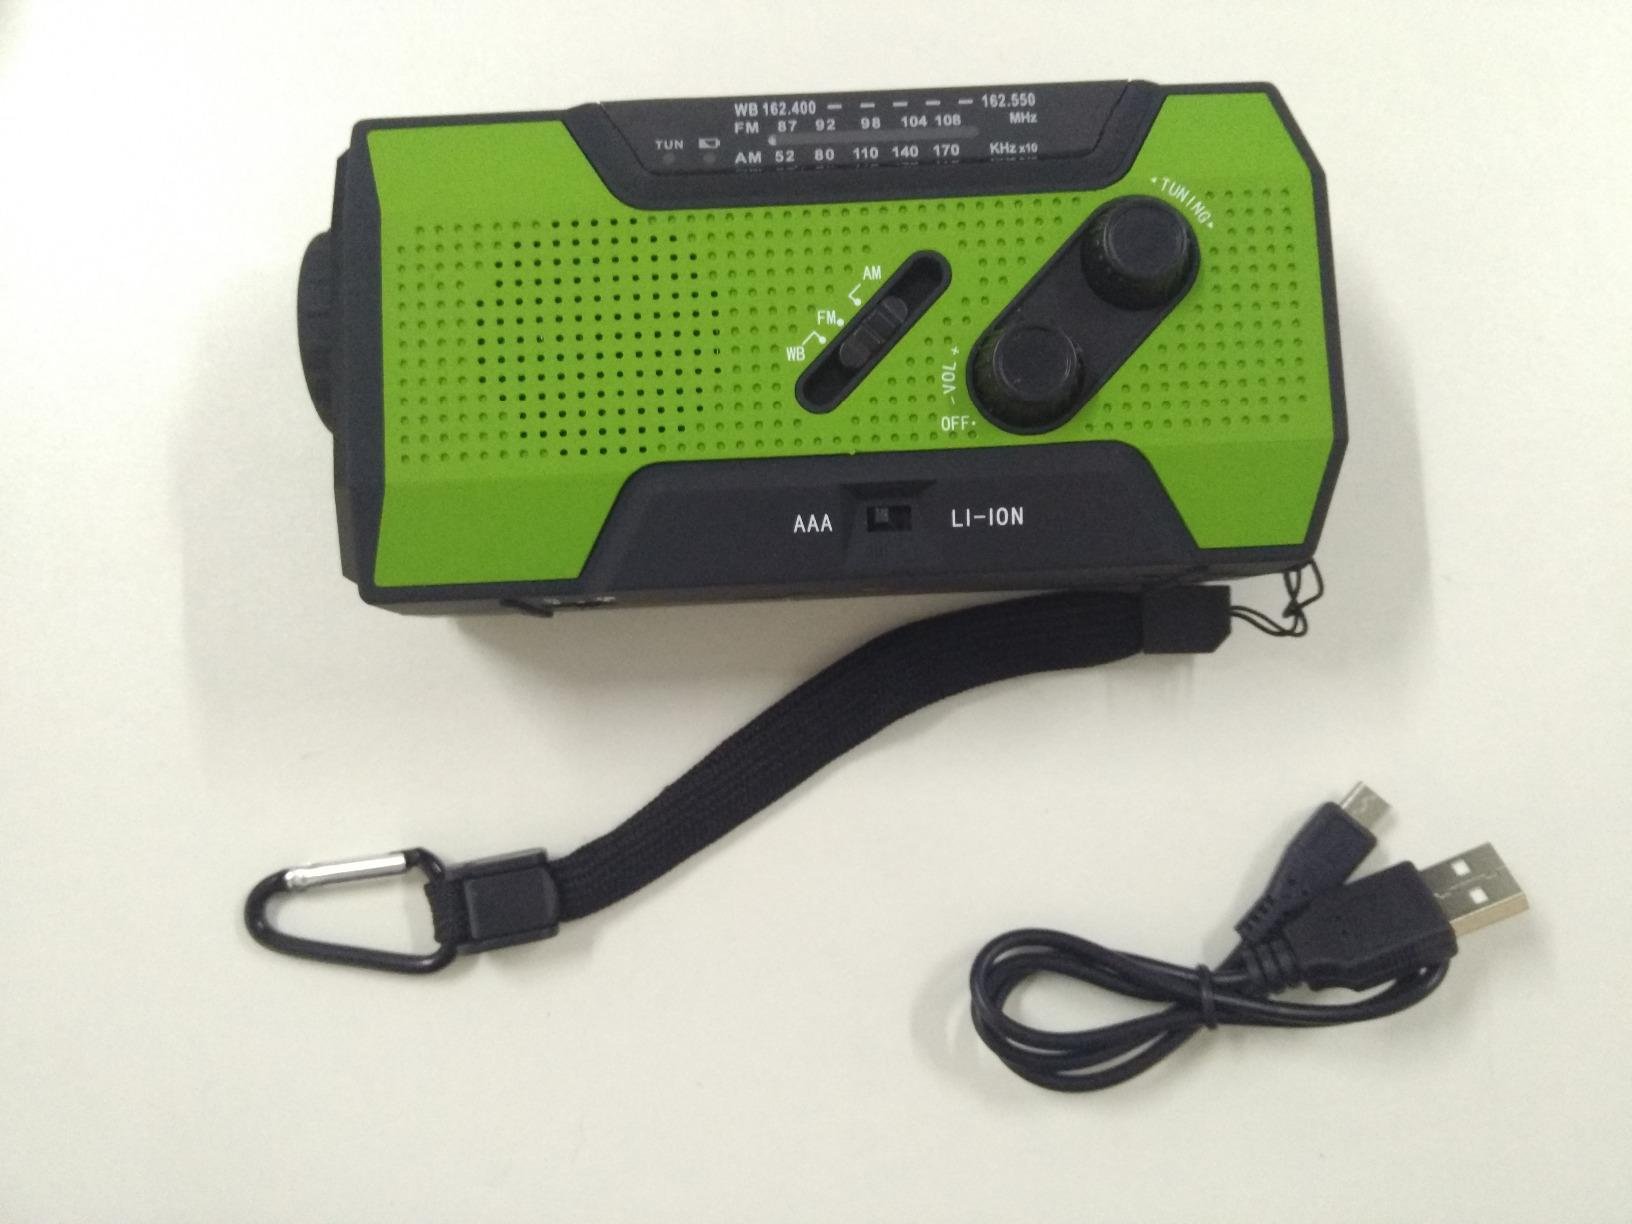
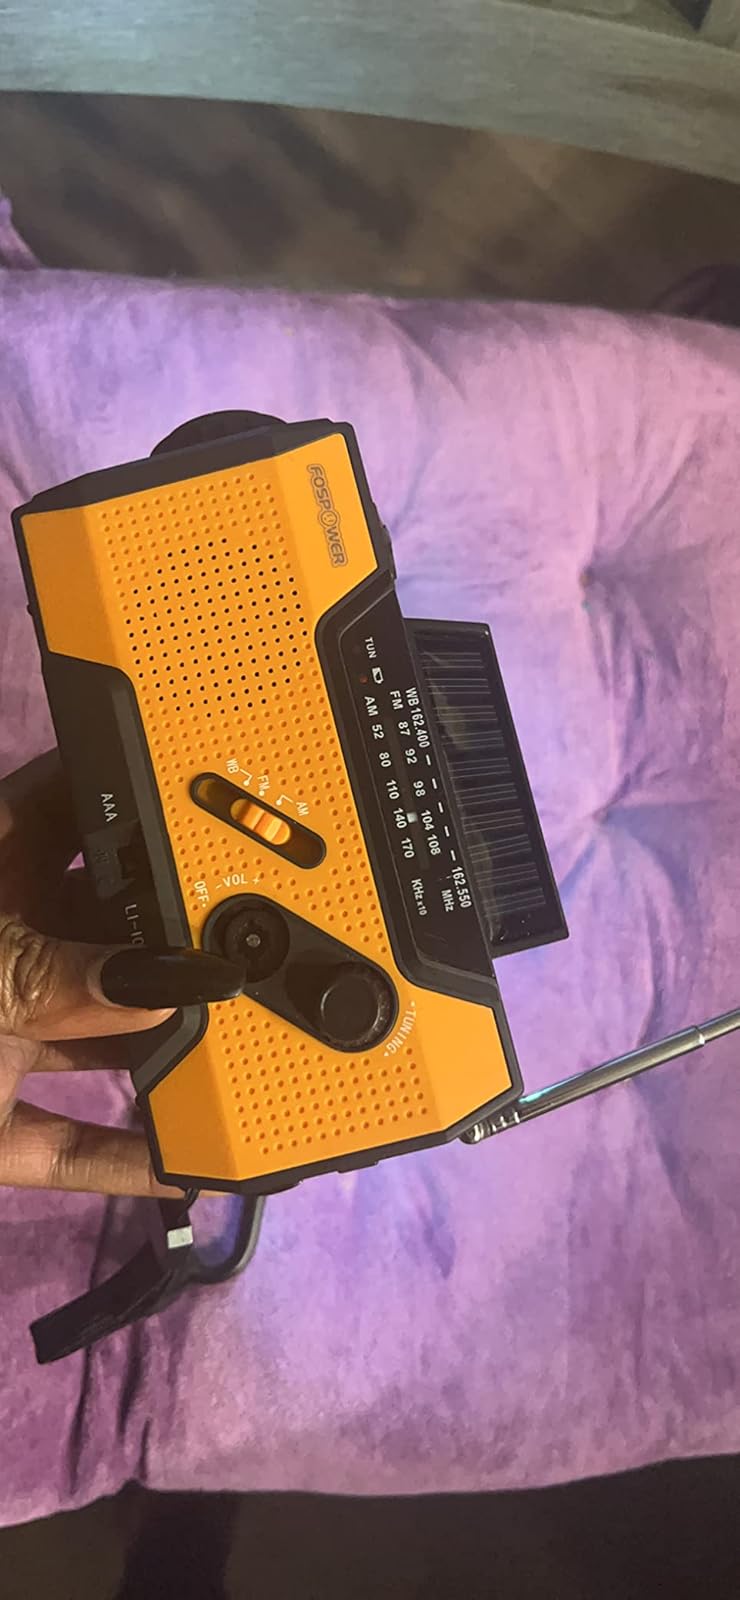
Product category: radio
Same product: no